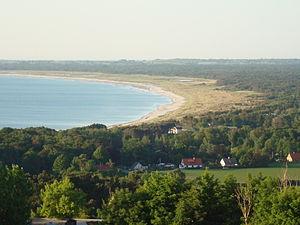
Cet article recense les zones humides du Danemark concernées par la convention de Ramsar.